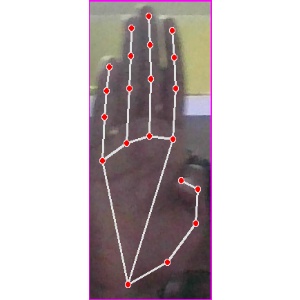
अक्षर: झ